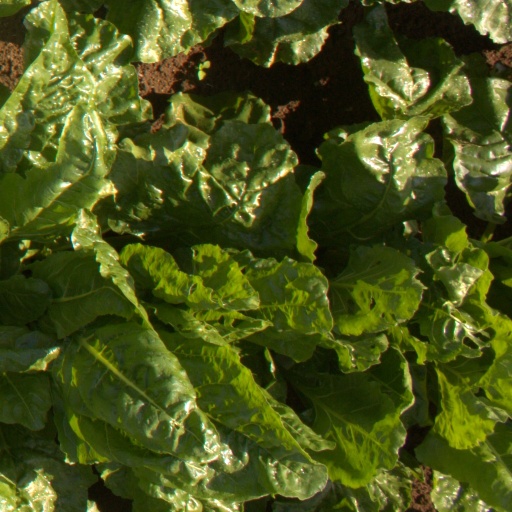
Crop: sugar beet